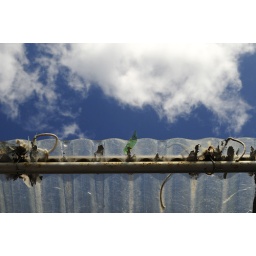
blue sky above fishermans kitchen